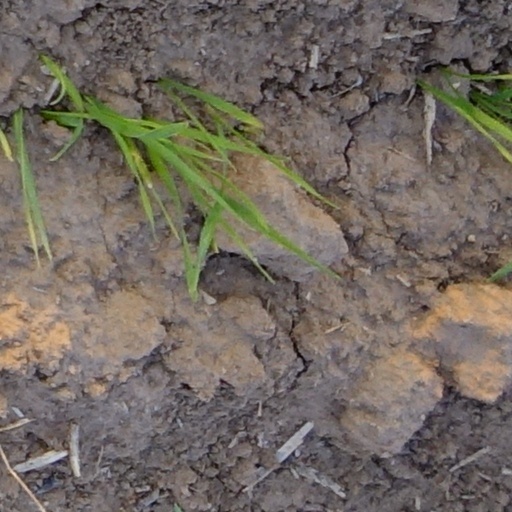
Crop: wheat